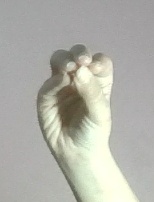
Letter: ha